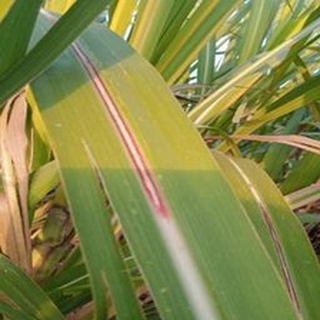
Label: sugarcane_red_rot